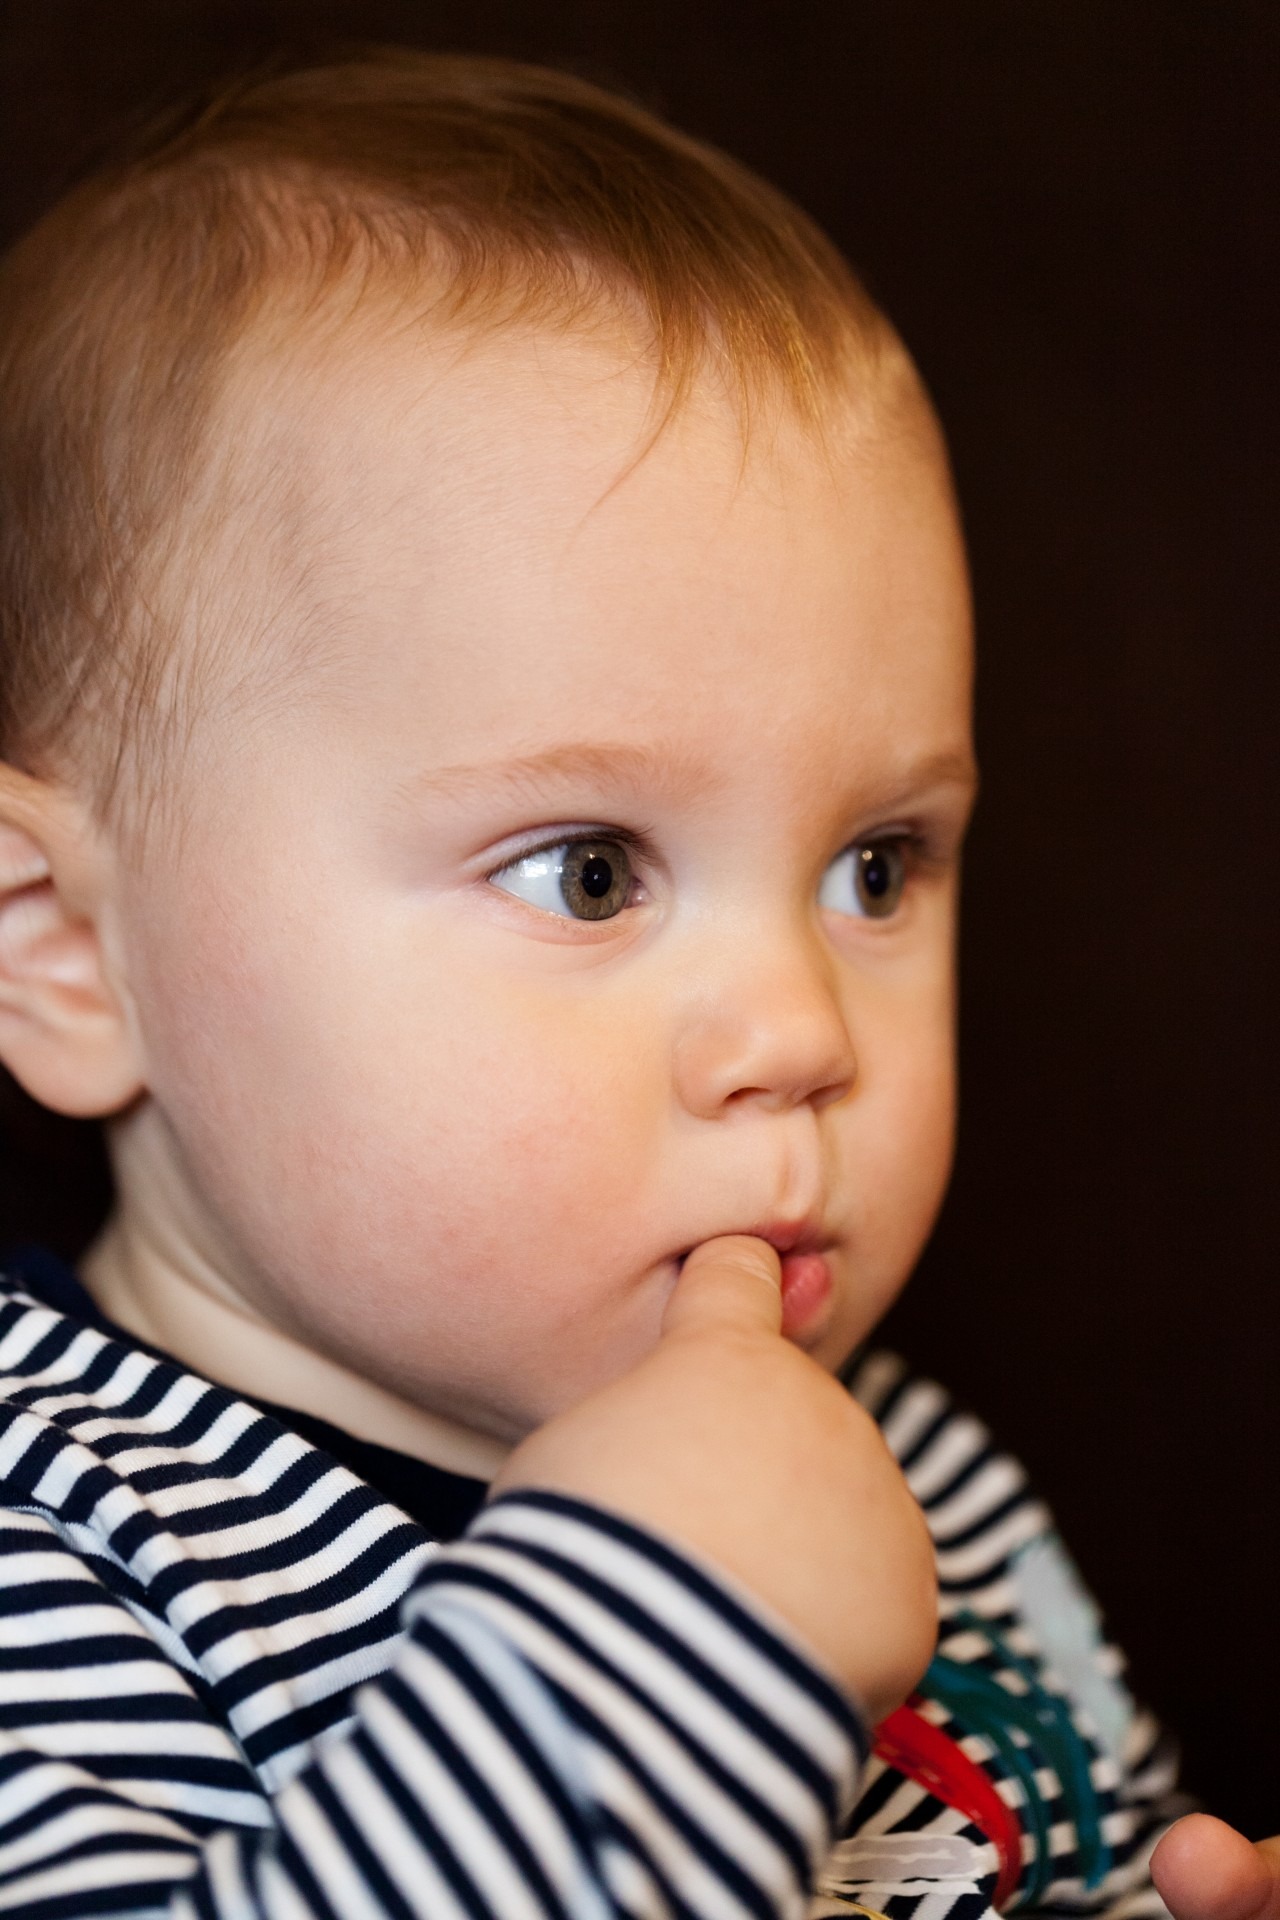
person, people, girl, photography, sweet, boy, kid, cute, looking, portrait, young, small, child, baby, facial expression, childhood, hairstyle, smile, close up, human body, face, nose, eyes, cheek, infant, toddler, eye, head, little, skin, beauty, expression, organ, adorable, curious, portrait photography